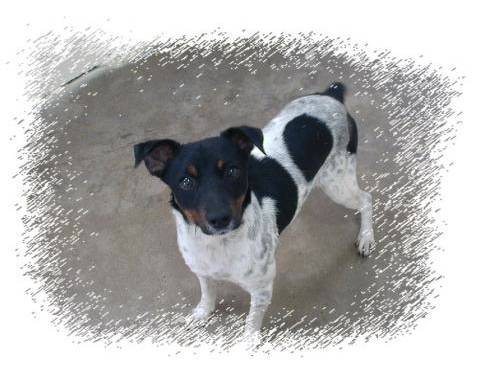
Label: dog